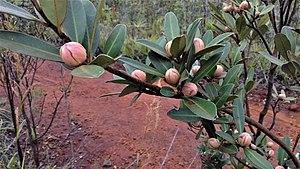
Rameau de Montrouziera sphaeroidea photographié dans le parc provincial de la Rivière Bleue, à Yaté, Province Sud, Nouvelle-Calédonie.